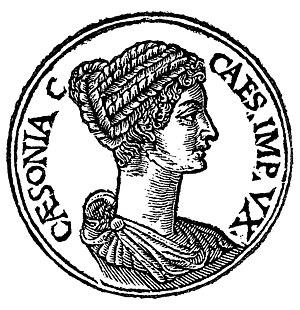
Cæsonia Milonia est la quatrième épouse de Caligula. Elle fut assassinée avec son mari et leur fille le 24 janvier 41.
Cet article présente la liste des impératrices romaines, c’est-à-dire la femme de l’empereur de Rome depuis Auguste jusqu'à la chute de l'Empire romain d'Orient.